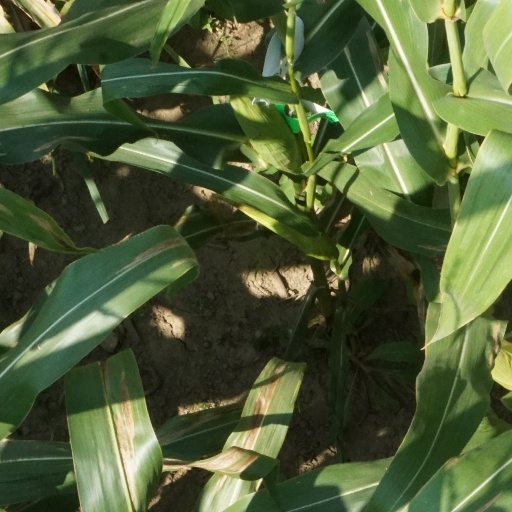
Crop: maize; corn